Whaling in Japan

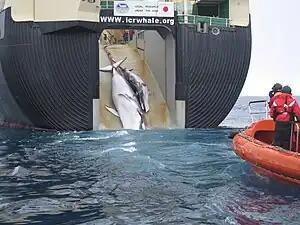
A whale and a sub-adult being loaded aboard a factory ship, the "Nisshin Maru". The sign above the slipway reads, "Legal research under the ICRW." Australia released this photo to challenge that claim.

Japanese whaling, in terms of active hunting of whales, is estimated by the Japan Whaling Association to have begun around the 12th century. However, Japanese whaling on an industrial scale began around the 1890s when Japan started to participate in the modern whaling industry, at that time an industry in which many countries participated.